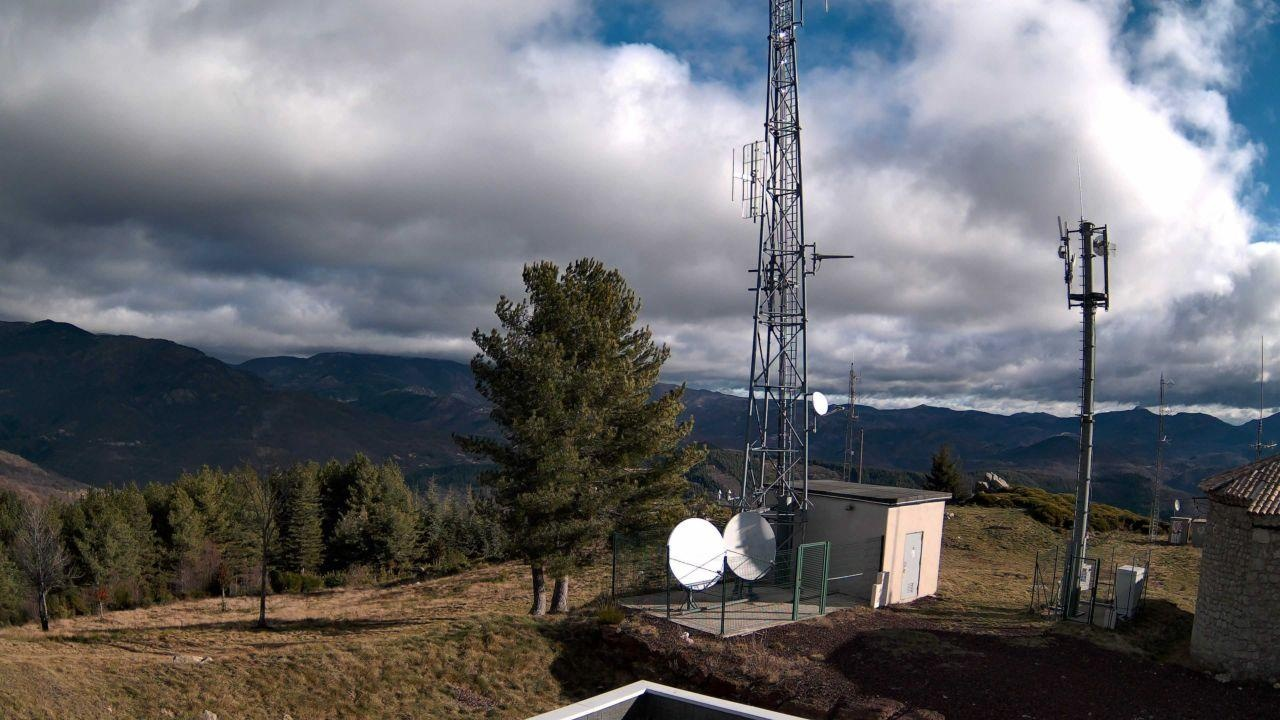
Fire: no
Smoke: yes